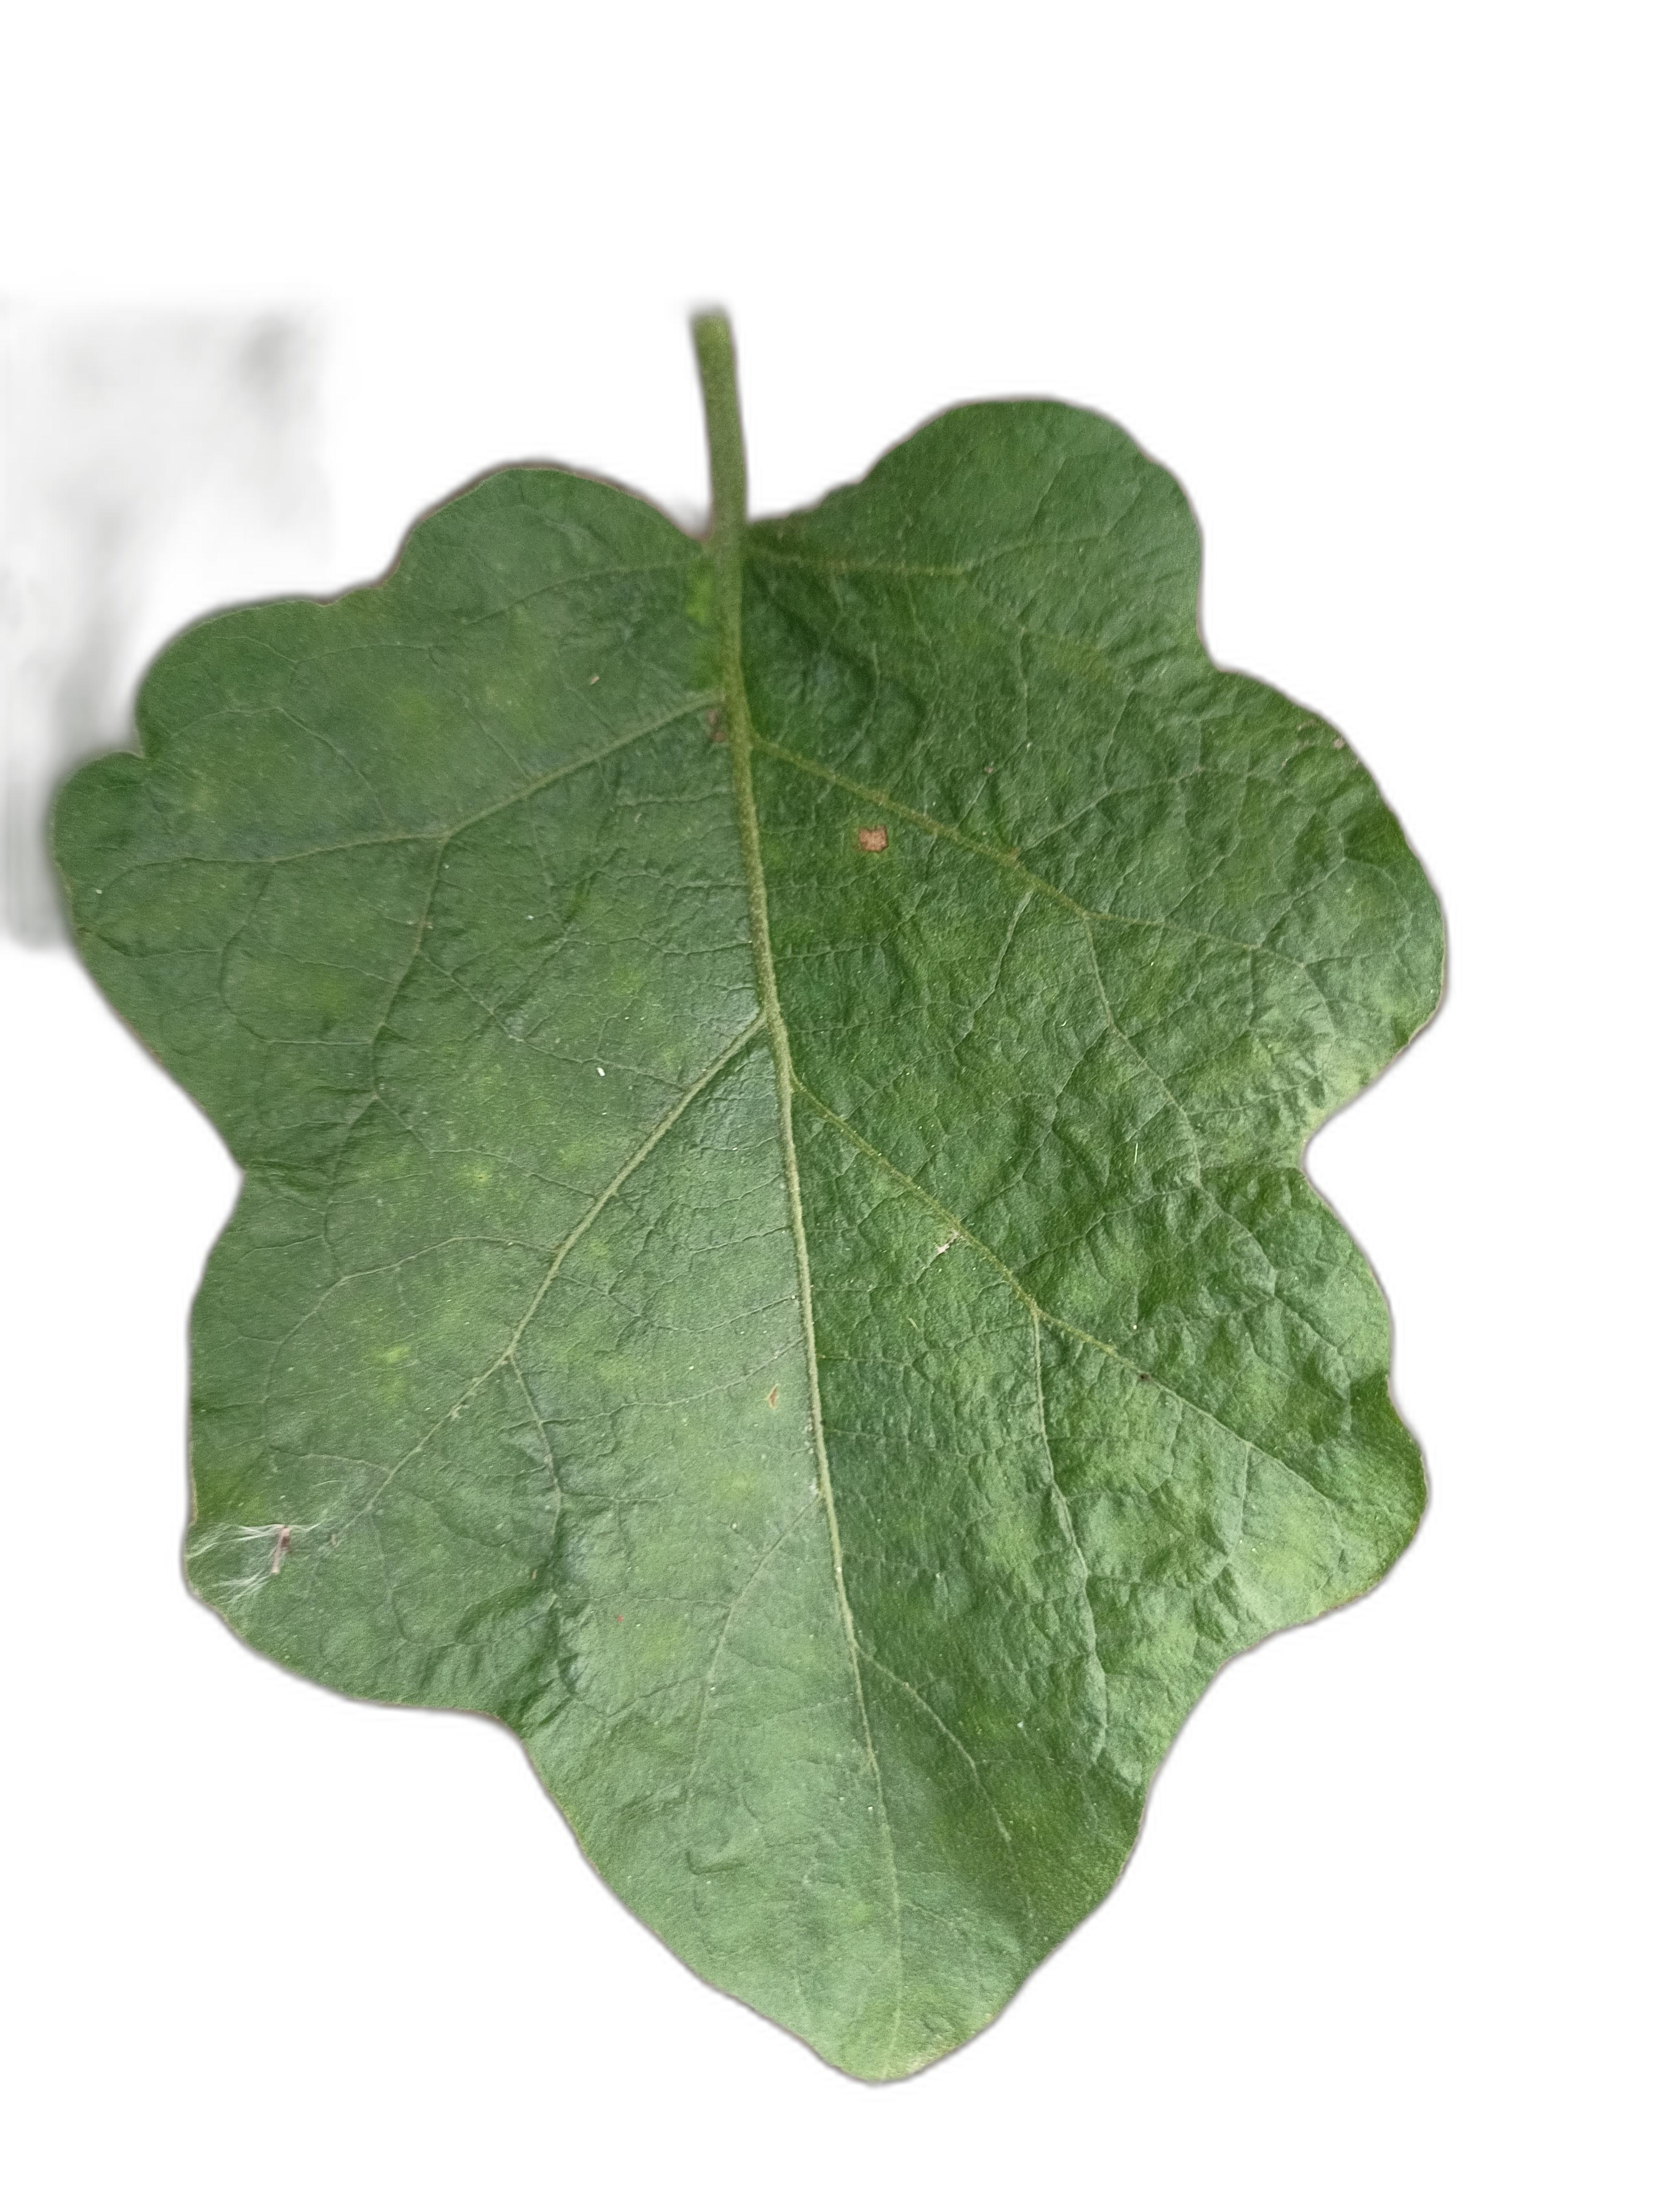
Label: Healthy Leaf